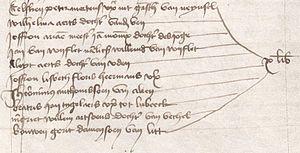
L'Illustre Confrérie de Notre-Dame est une société œcuménique de Bois-le-Duc, fondée en 1318 pour honorer Marie. La Confrérie, engagée dans la promotion de la communion chrétienne de ses membres et la préservation de son riche patrimoine historique, a son siège à la Maison des Frères des cygnes, qui sert également de musée.